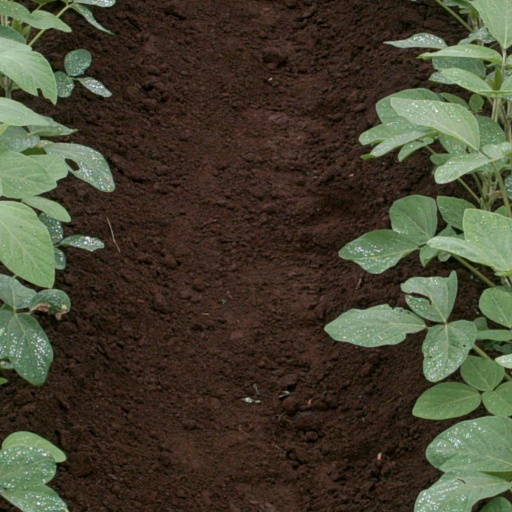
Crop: soybean